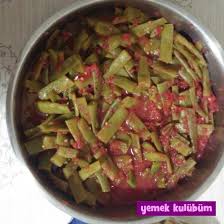
Yemek: taze_fasulye